Al-Qaeda in Iraq

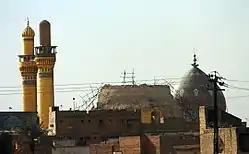
The Al-Askari Mosque, one of the holiest sites in Shia Islam, after the first attack by Al-Qaeda in Iraq in 2006

Autumn 2006, AQI took over Baqubah, the capital of Diyala Governorate, and before March 2007, AQI or its umbrella organization 'Islamic State of Iraq' (ISI) claimed Baqubah as its capital.